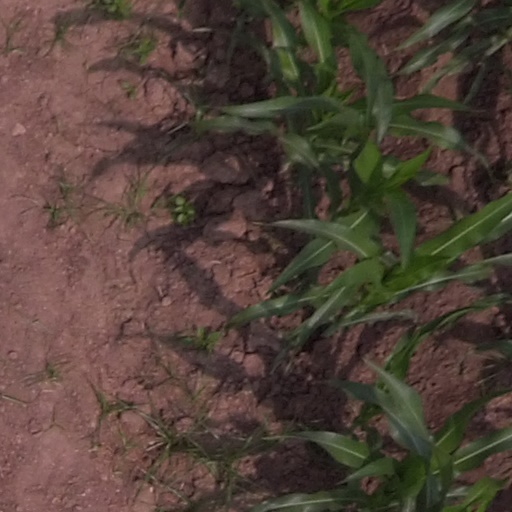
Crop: maize; corn